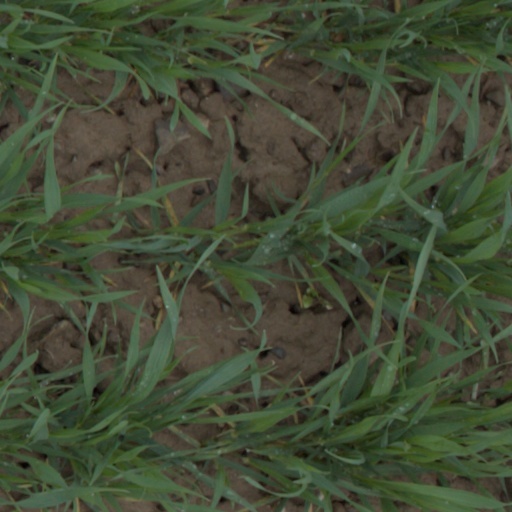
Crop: wheat